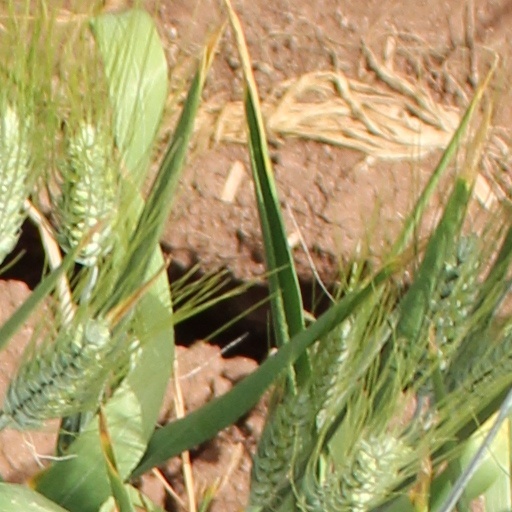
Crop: wheat